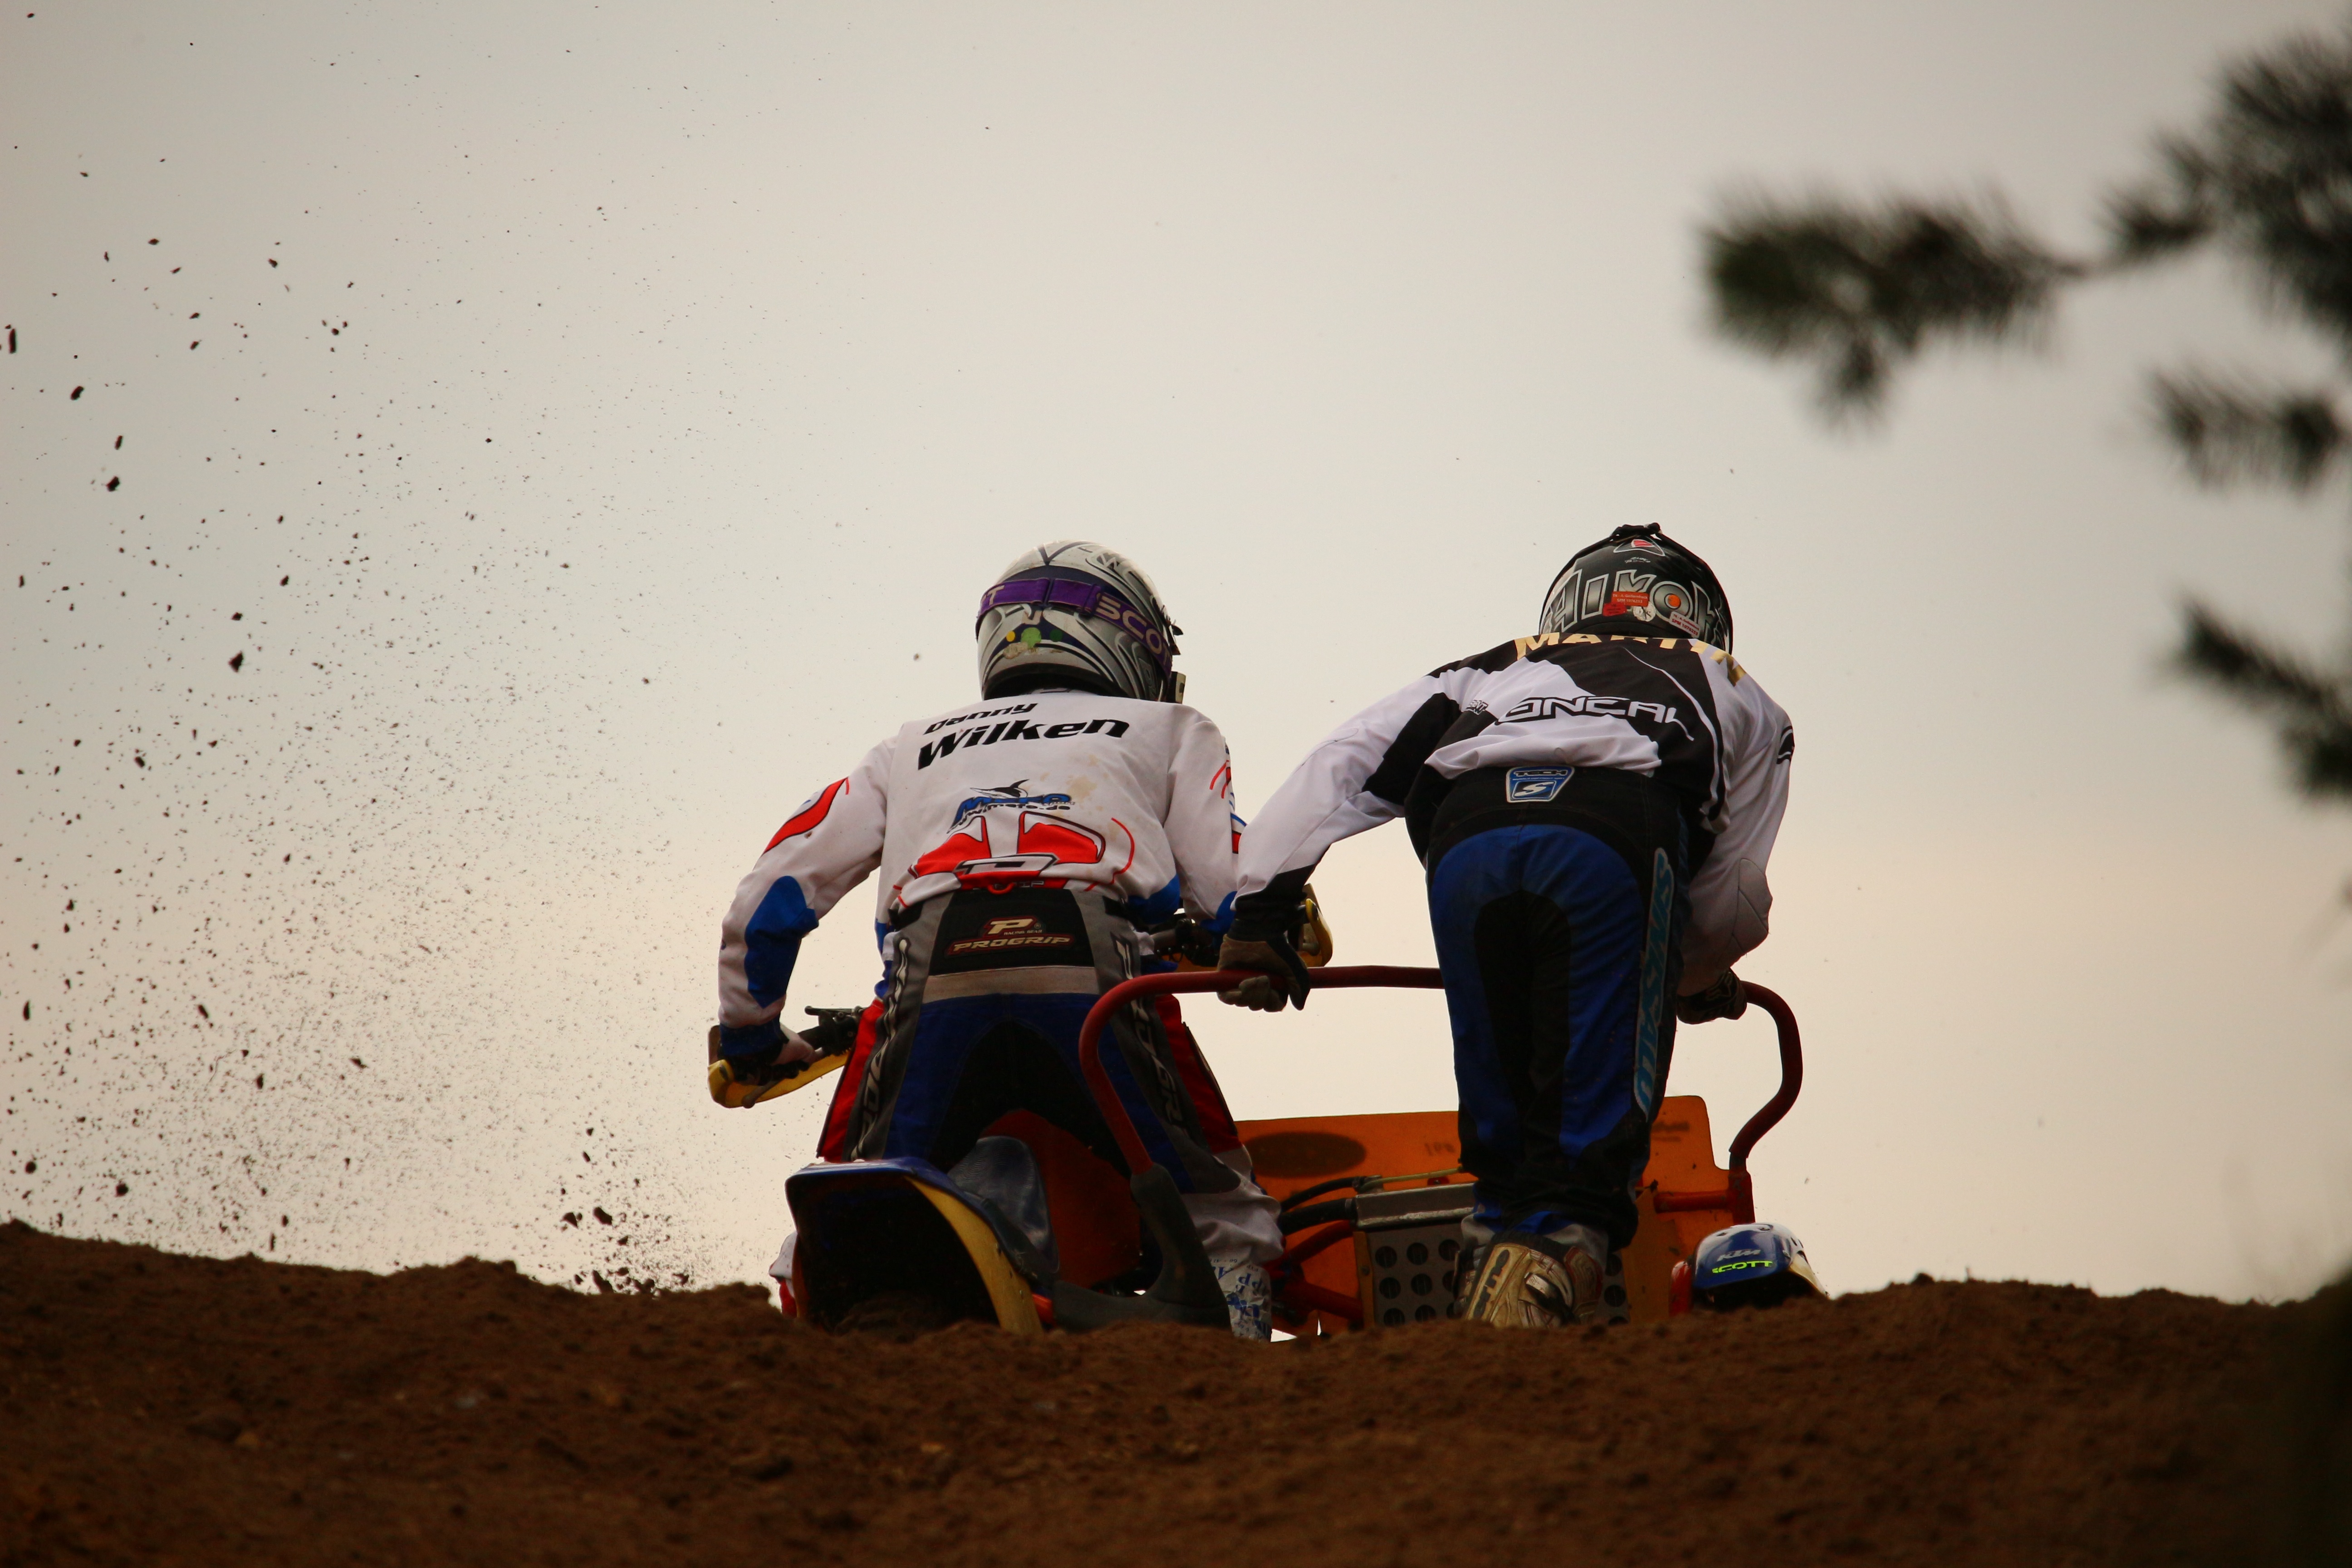
sand, vehicle, motorcycle, motocross, cross, extreme sport, race, sports, racing, sidecar, motorsport, freeride, motocross ride, motorcycle racing, off roading